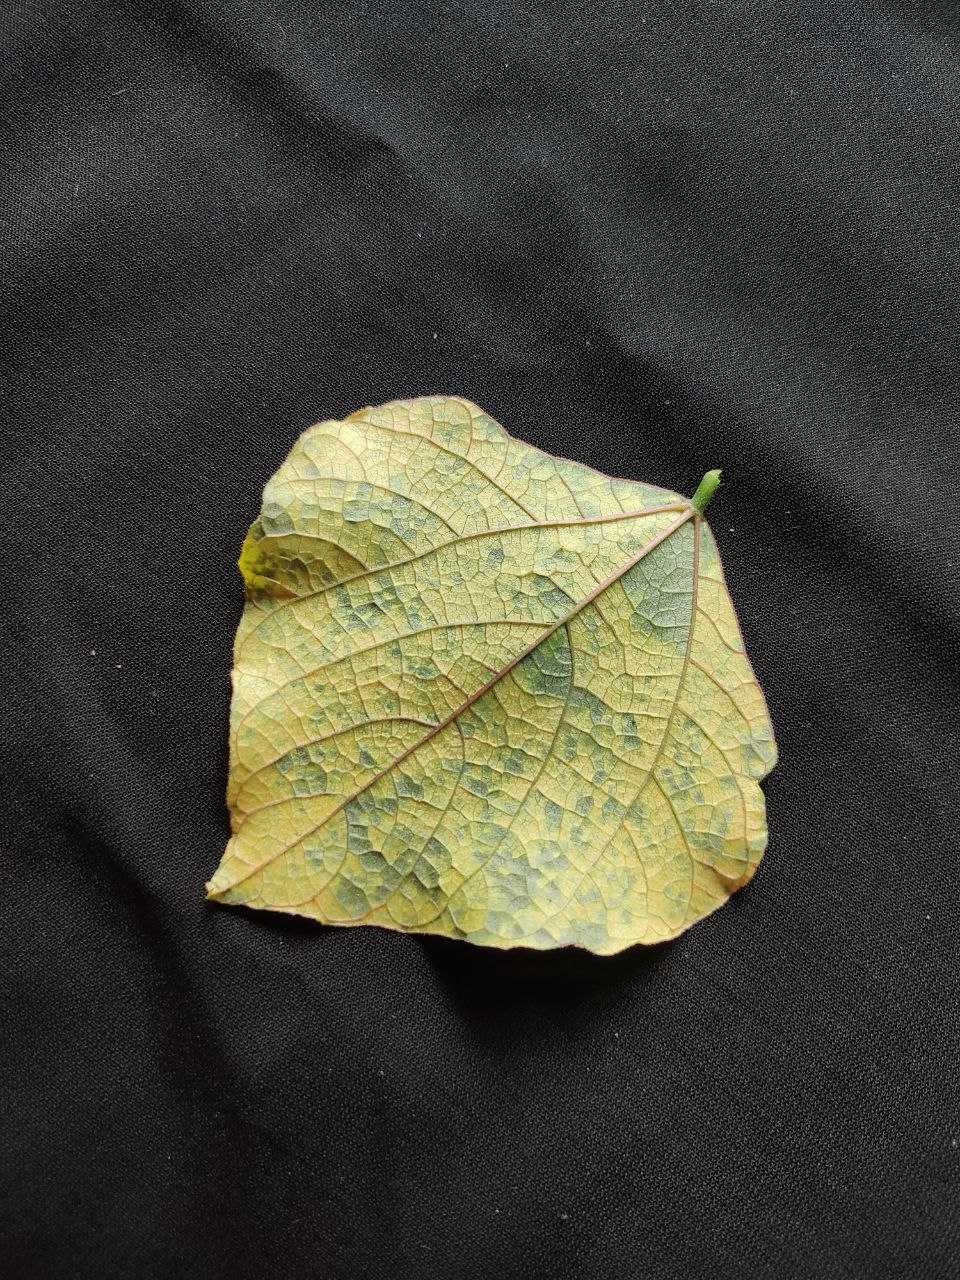
Crop: bean
Leaf condition: Mosaic Virus